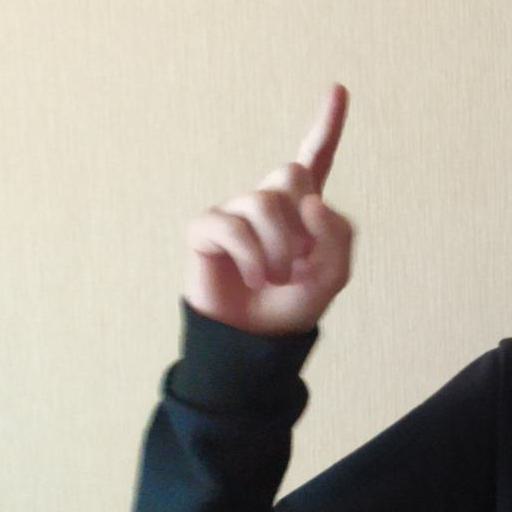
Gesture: one